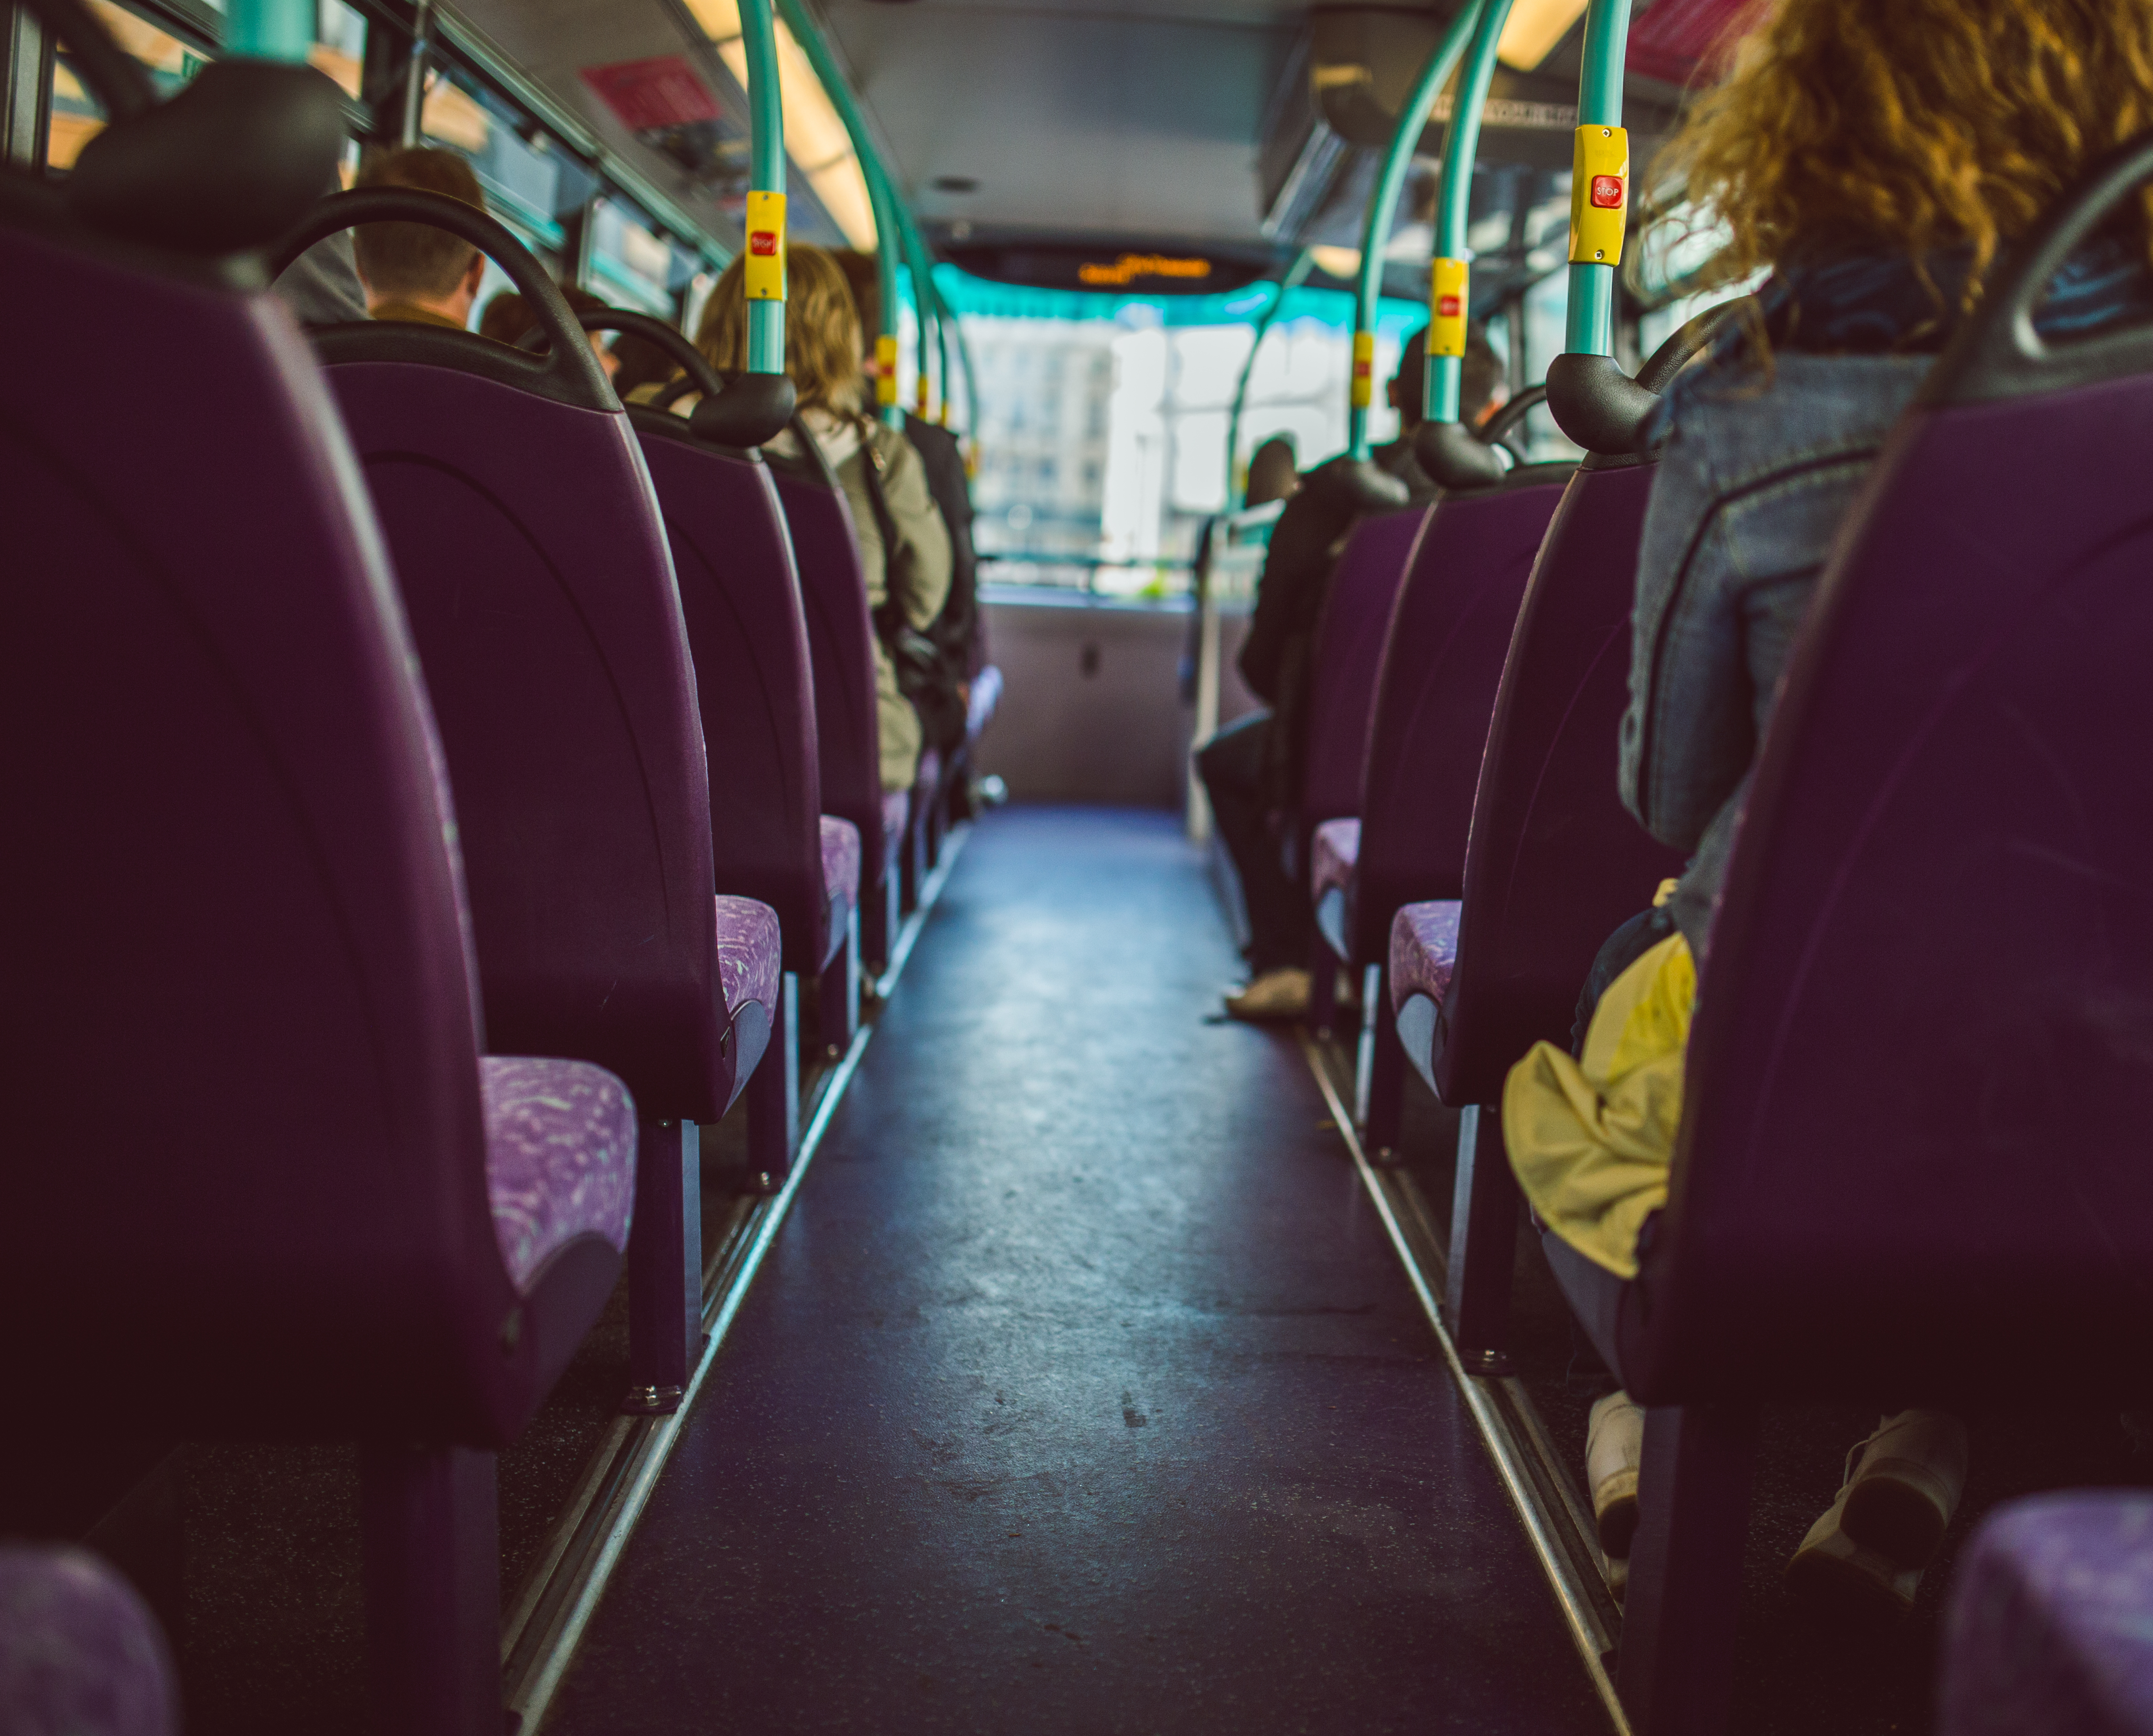
people, car, transport, vehicle, color, sitting, public transportation, public transport, bus, seats, passenger